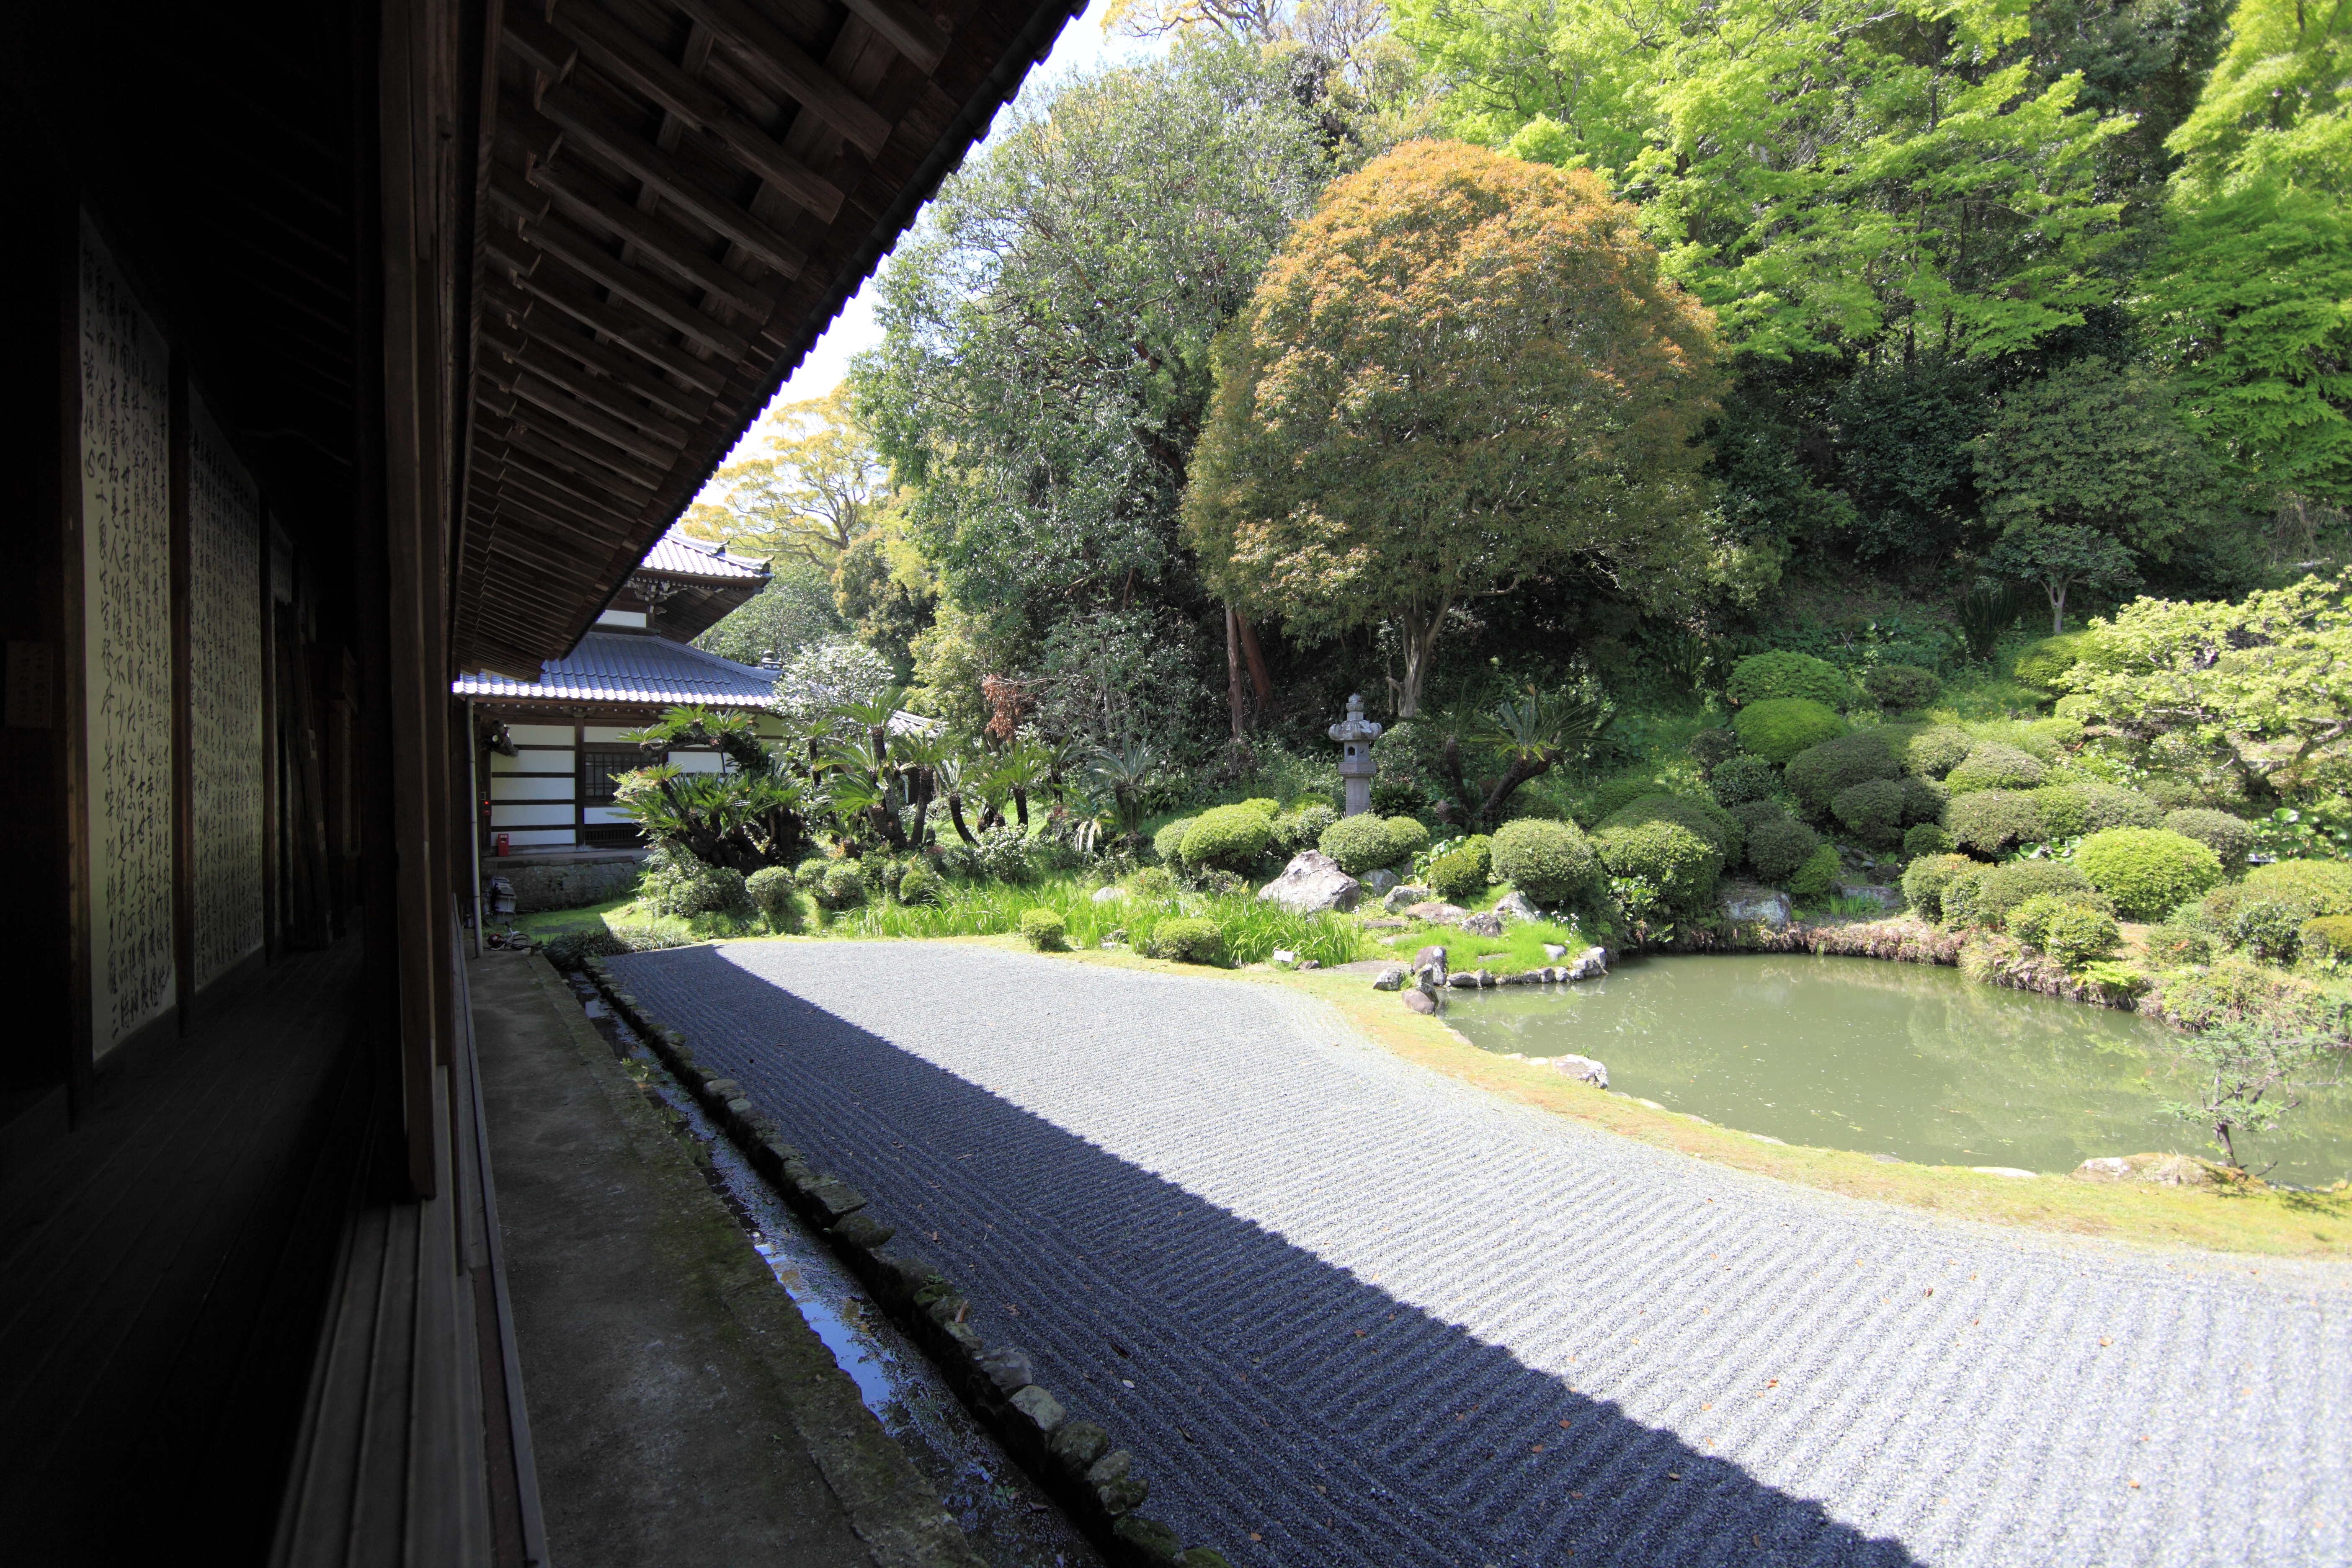
high, backyard, property, garden, temple, japanese, 5d, style, hires, estate, markii, hi, res, resolution, shizuoka, shimizu, seikenji